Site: brandenburg
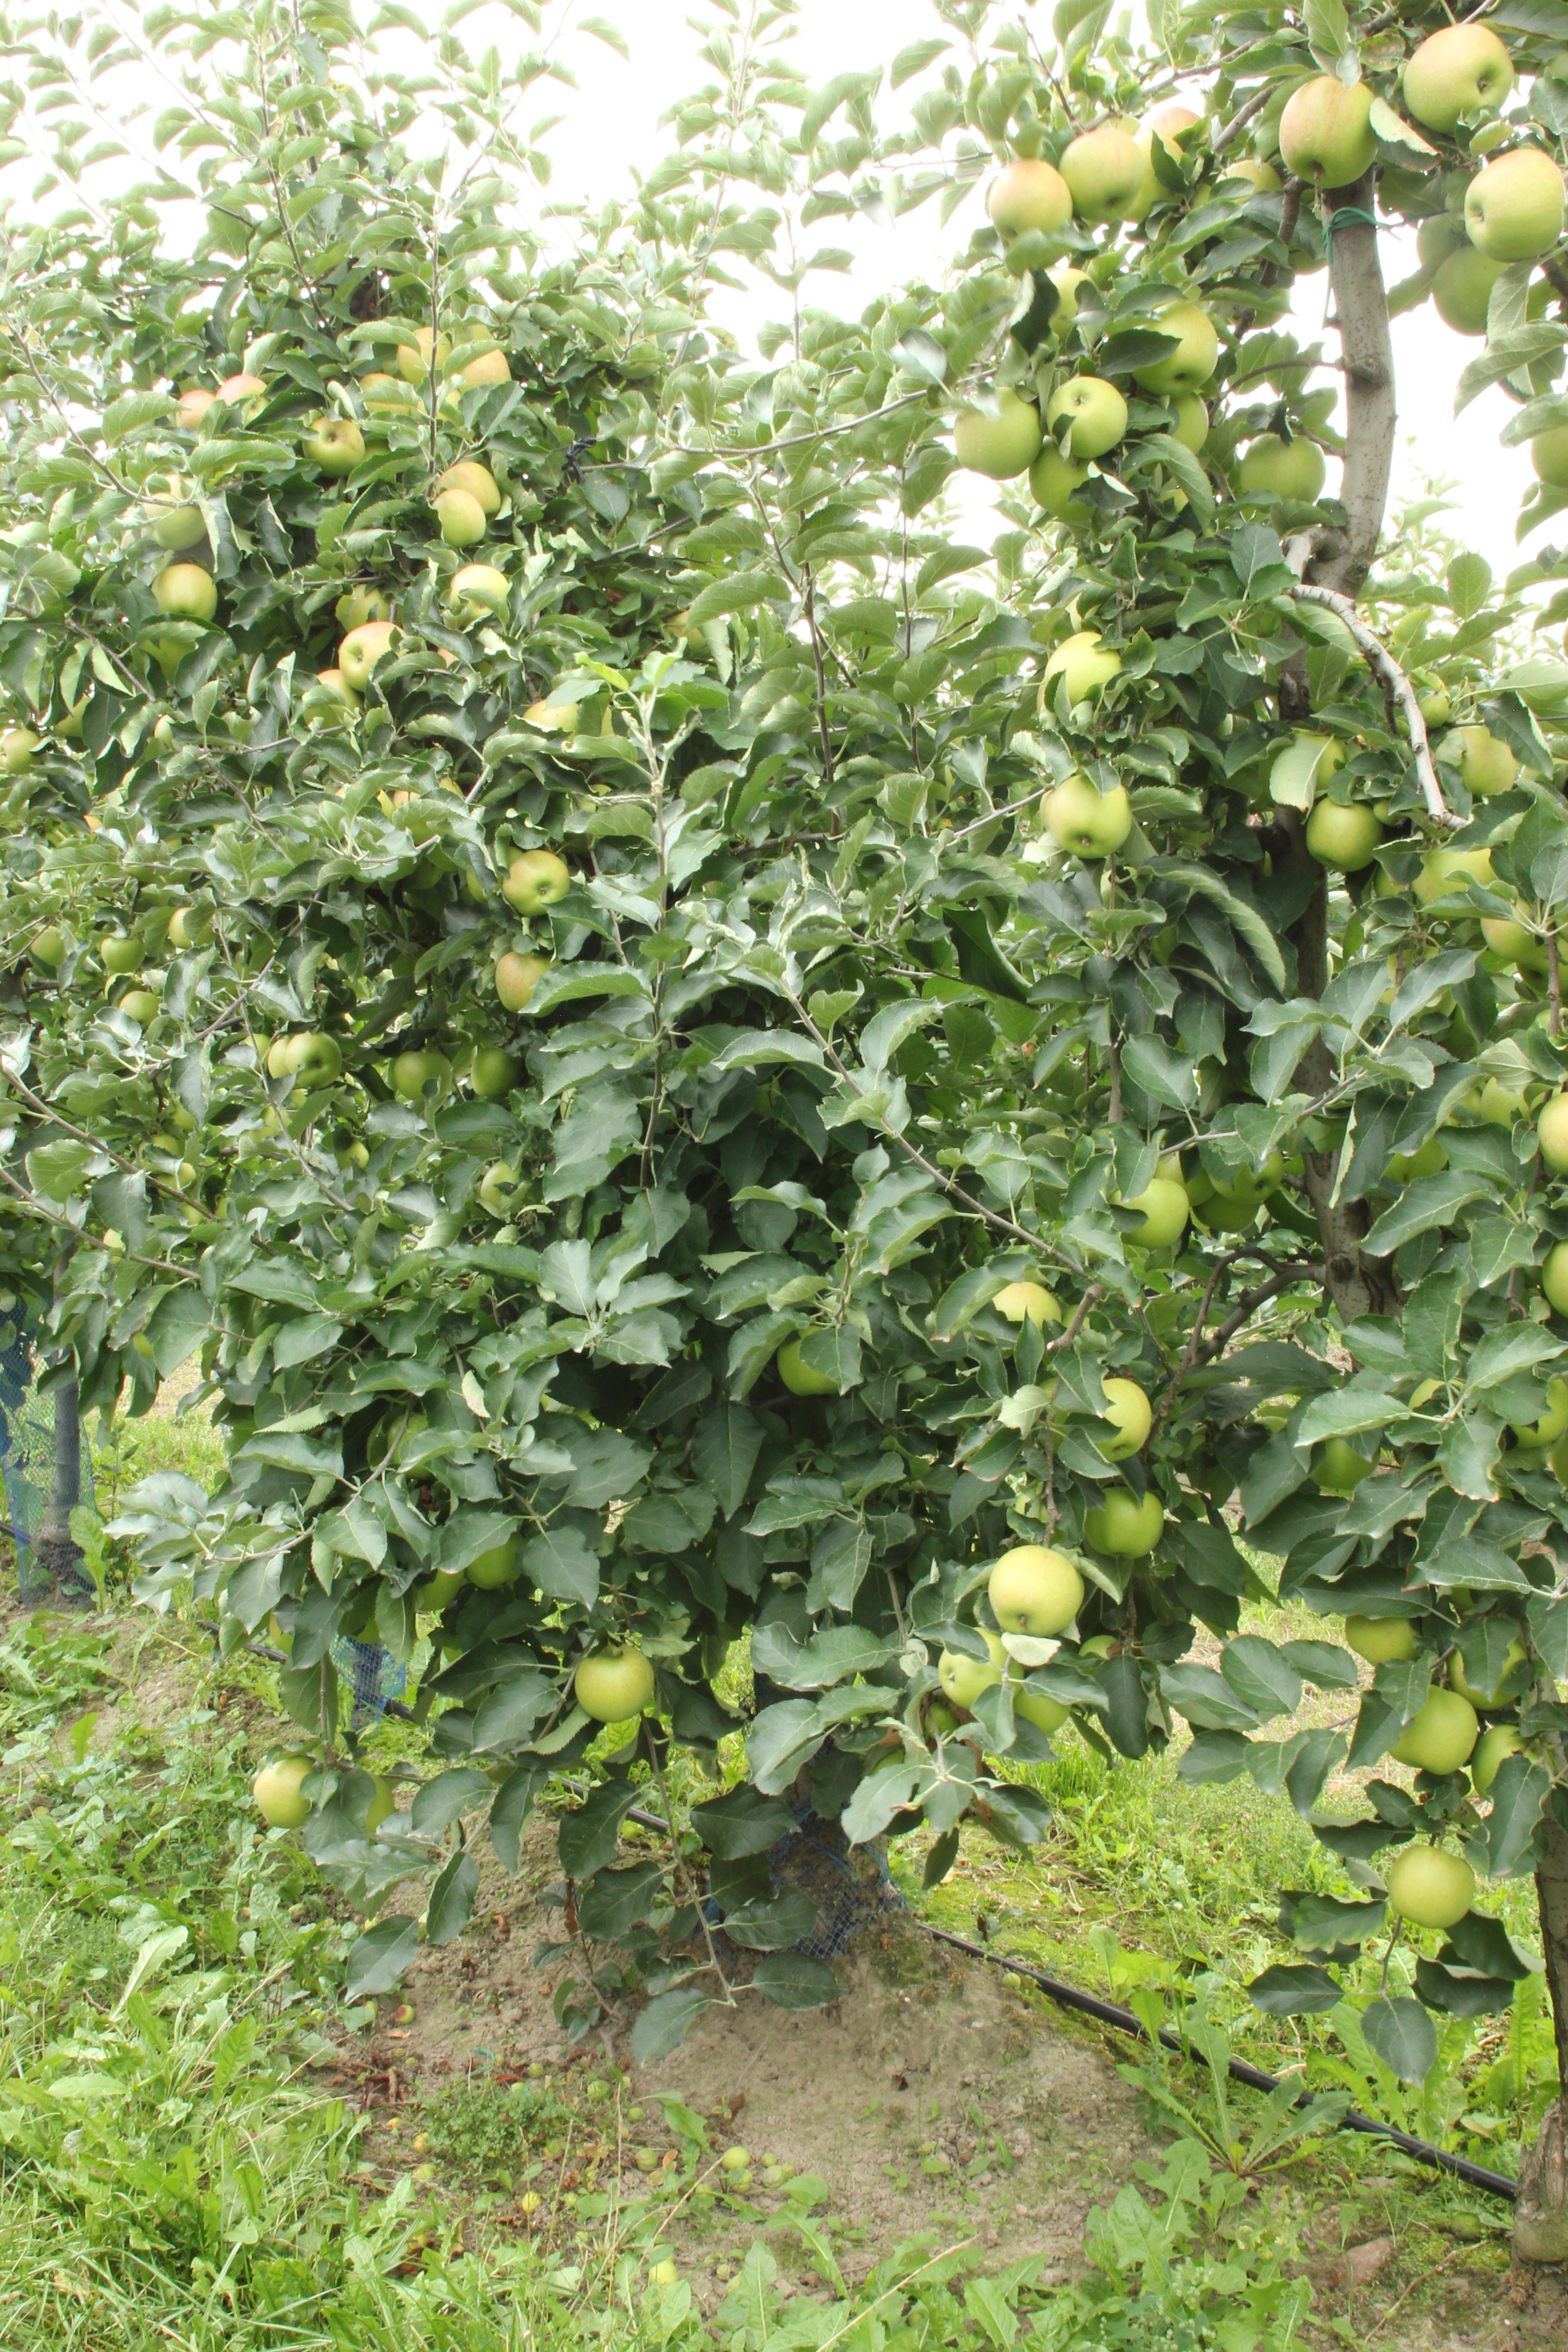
Growth stage (BBCH 87): Maturity of fruit and seed